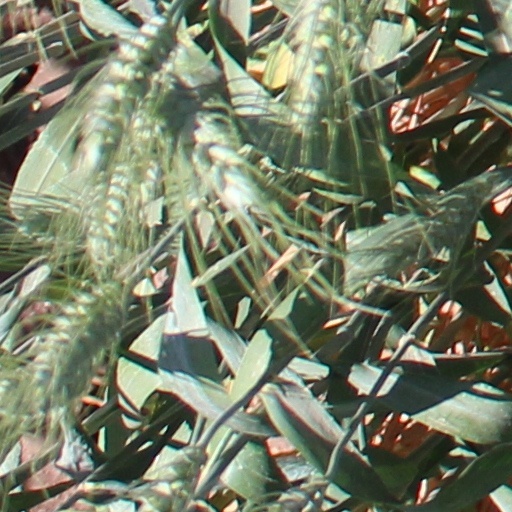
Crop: wheat